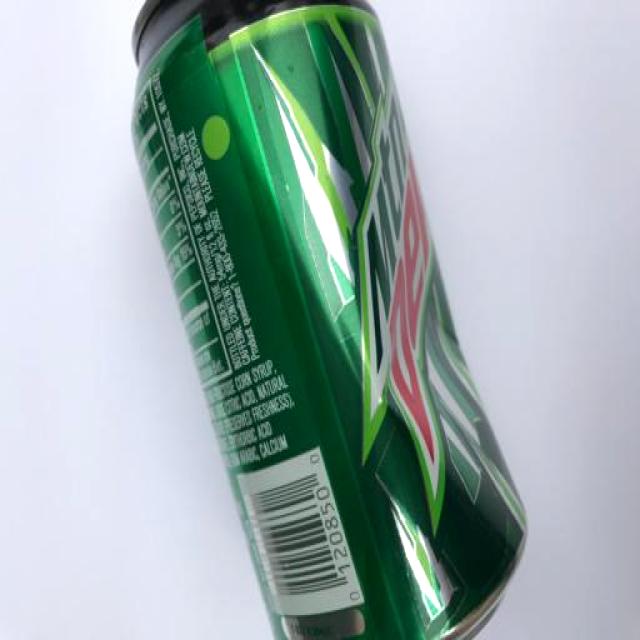
Label: Metal